Rotten Tomatoes

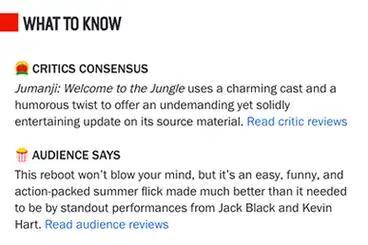
Example of a "What to Know" section for a Rotten Tomatoes entry page, for the 2017 film ""

In February 2021, a new "What to Know" section was created for each film entry, combining the "Critics Consensus" and a new "Audience Says" blurbs within it, to give users an at-a-glance summary of the general sentiments of a film as experienced by critics and audiences. Prior to February 2021, only the "Critics Consensus" blurb was posted for each entry, after enough certified critics had submitted reviews. When the "Audience Says" blurbs were added, Rotten Tomatoes initially included them only for newer films and those with a significant audience rating, but suggested that they may later add them for older films as well.